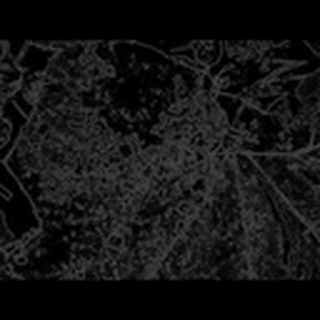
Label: cotton_powdery_mildew